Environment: real
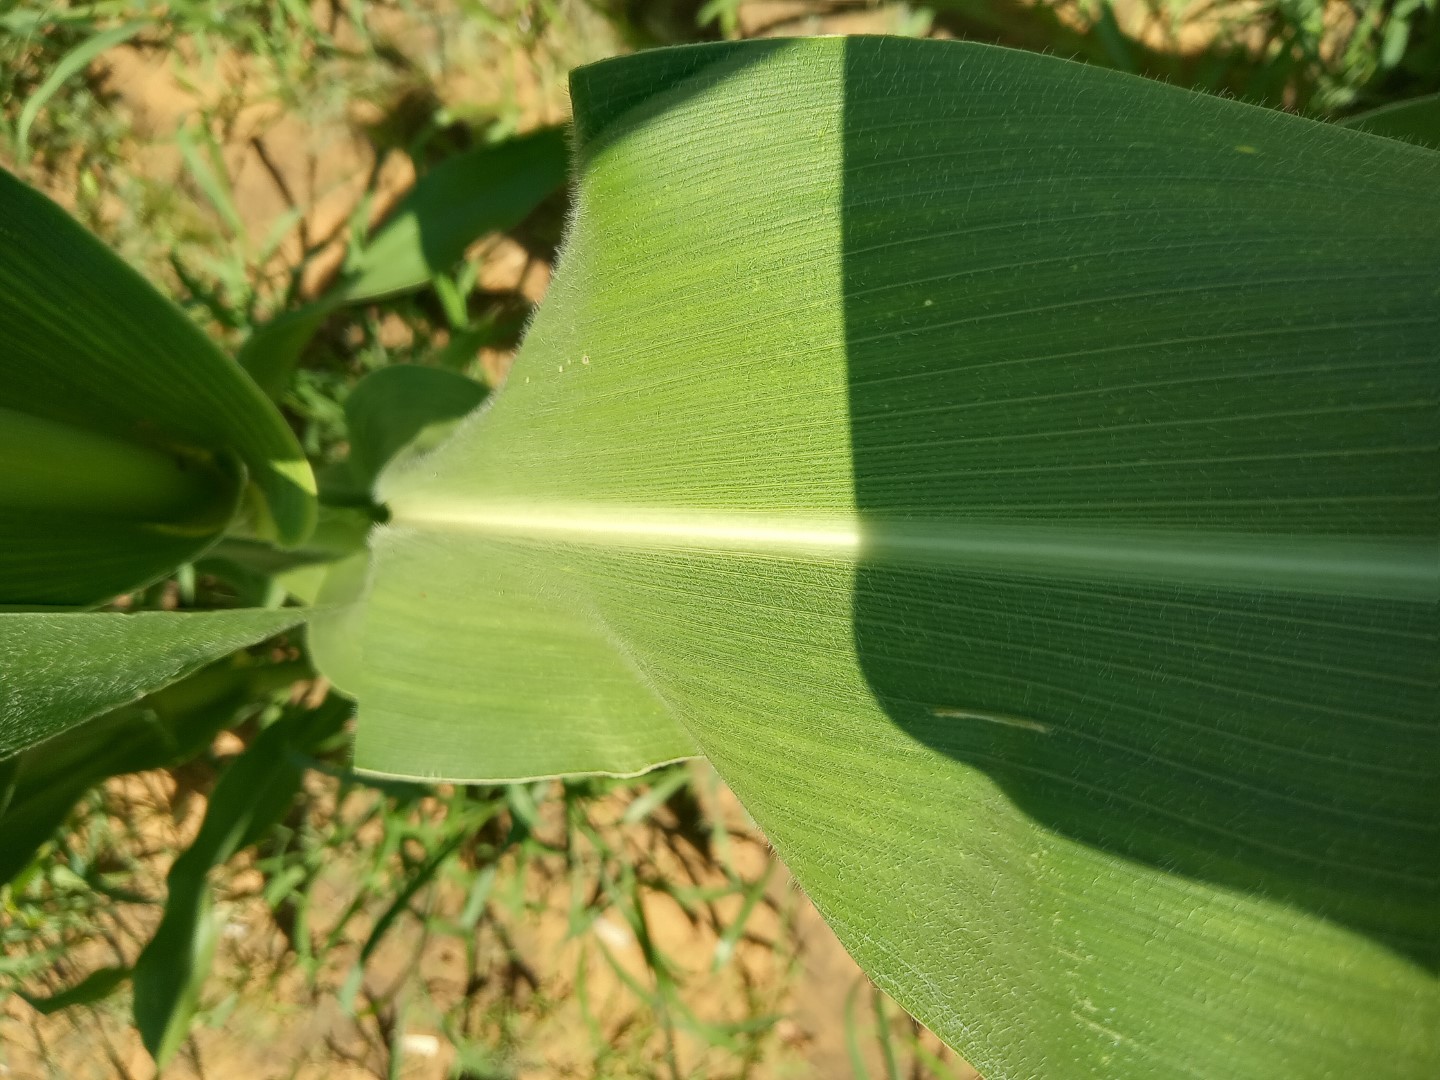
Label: healthy